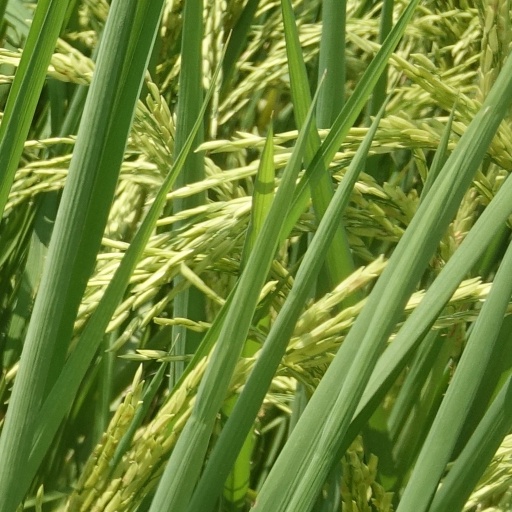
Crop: rice